The Haunted Jester

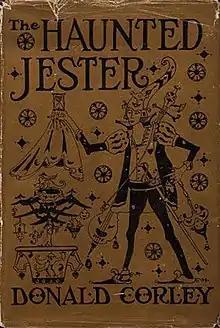
Cover of the first edition

The Haunted Jester is a collection of short stories by Donald Corley, illustrated by the author. Corley did not limit himself to one genre, but the primary distinction of the collection is its inclusion of a number of classic dark fantasies . It was first published in hardcover in New York by Robert M. McBride in September 1931. It was later reissued by Books for Libraries in 1970. One story from the collection, "The Bird with the Golden Beak", was included by Lin Carter in "Discoveries in Fantasy" (1972), for the Ballantine Adult Fantasy Series.